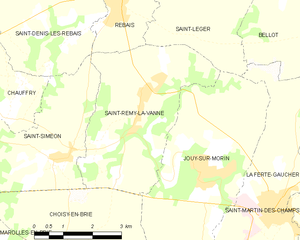
Carte des communes françaises Saint-Rémy-la-Vanne